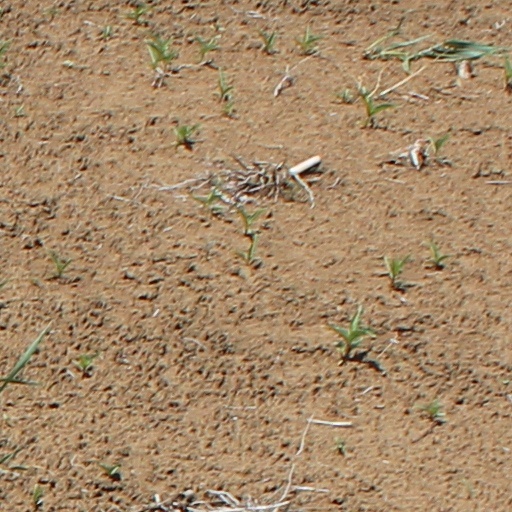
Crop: wheat